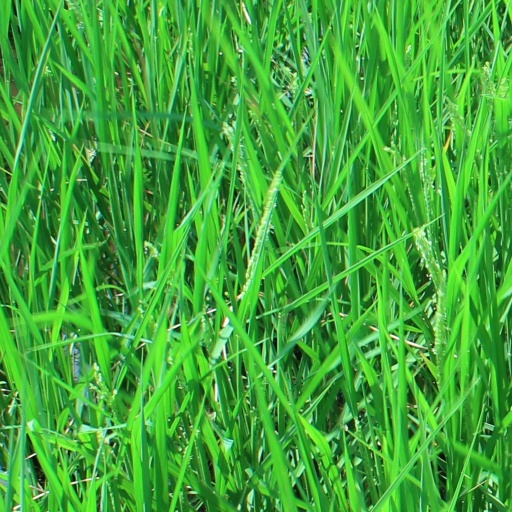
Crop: rice